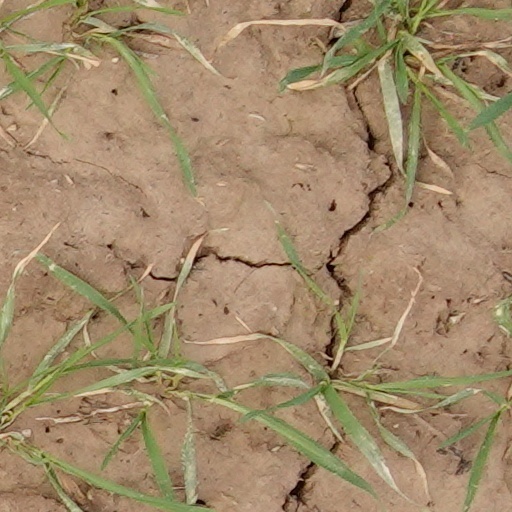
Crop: wheat